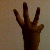
The image shows a hand gesture representing the number 6 in Indian Sign Language.